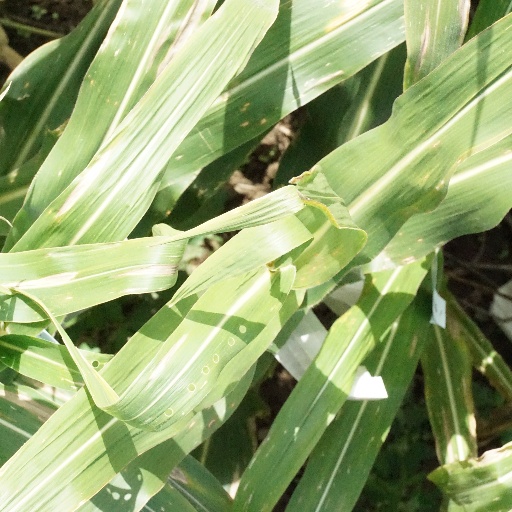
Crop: maize; corn